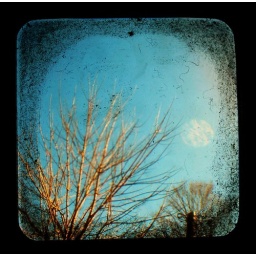
dirty ring around the tree